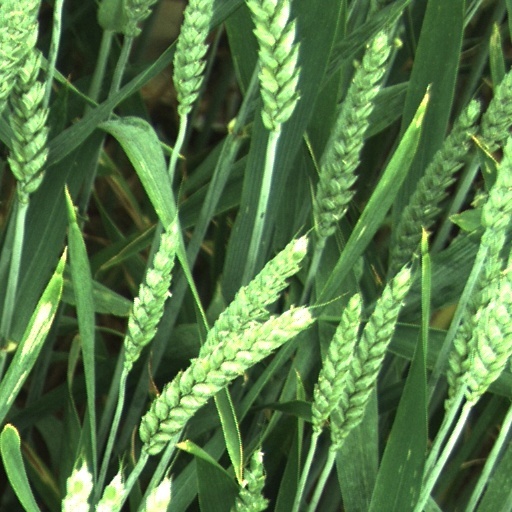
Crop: wheat